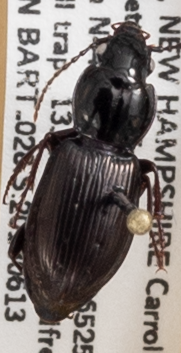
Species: Pterostichus pensylvanicus
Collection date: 2018-06-13
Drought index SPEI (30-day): -1.962
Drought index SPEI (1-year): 0.484
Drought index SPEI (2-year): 0.17